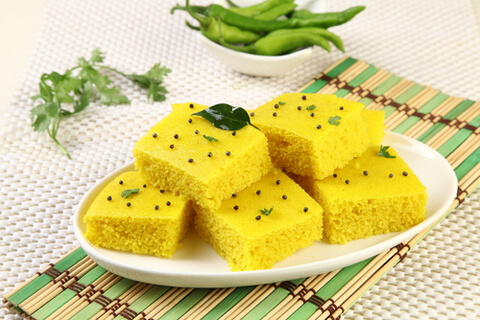
Dish: dhokla